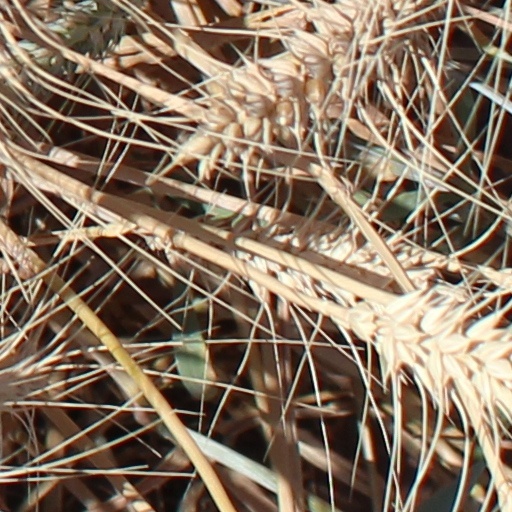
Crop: wheat